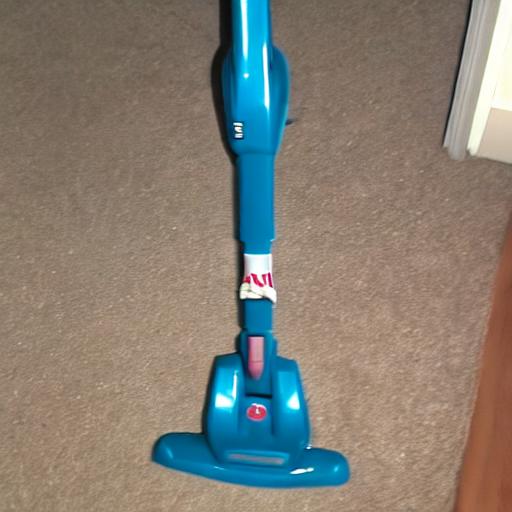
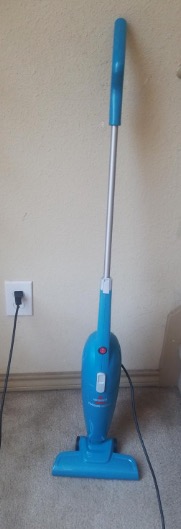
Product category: items_vacuum
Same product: no